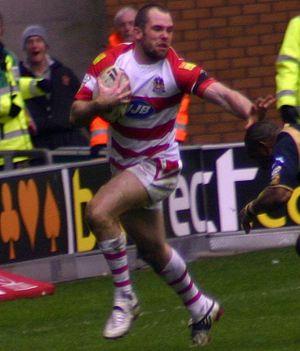
Pat Richards, né le 27 février 1982 à Liverpool, est un joueur de rugby à XIII australo-irlandais évoluant au poste d'ailier ou d'arrière dans les années 2000 et 2010. Il a été sélectionné en sélection irlandaise avec laquelle il dispute la coupe du monde en 2008. En club, Pat Richards a débuté aux Parramatta Eels en National Rugby League en 2000 avant de rejoindre en 2004 les Wests Tigers, après six saisons en NRL, il rejoint la Super League et le club des Wigan Warriors.
L'Albert Goldthorpe Medal est une récompense attribuée au meilleur joueur de rugby à XIII de l'année évoluant en Super League sans distinction de nationalité. Il rend hommage à Albert Goldthorpe.